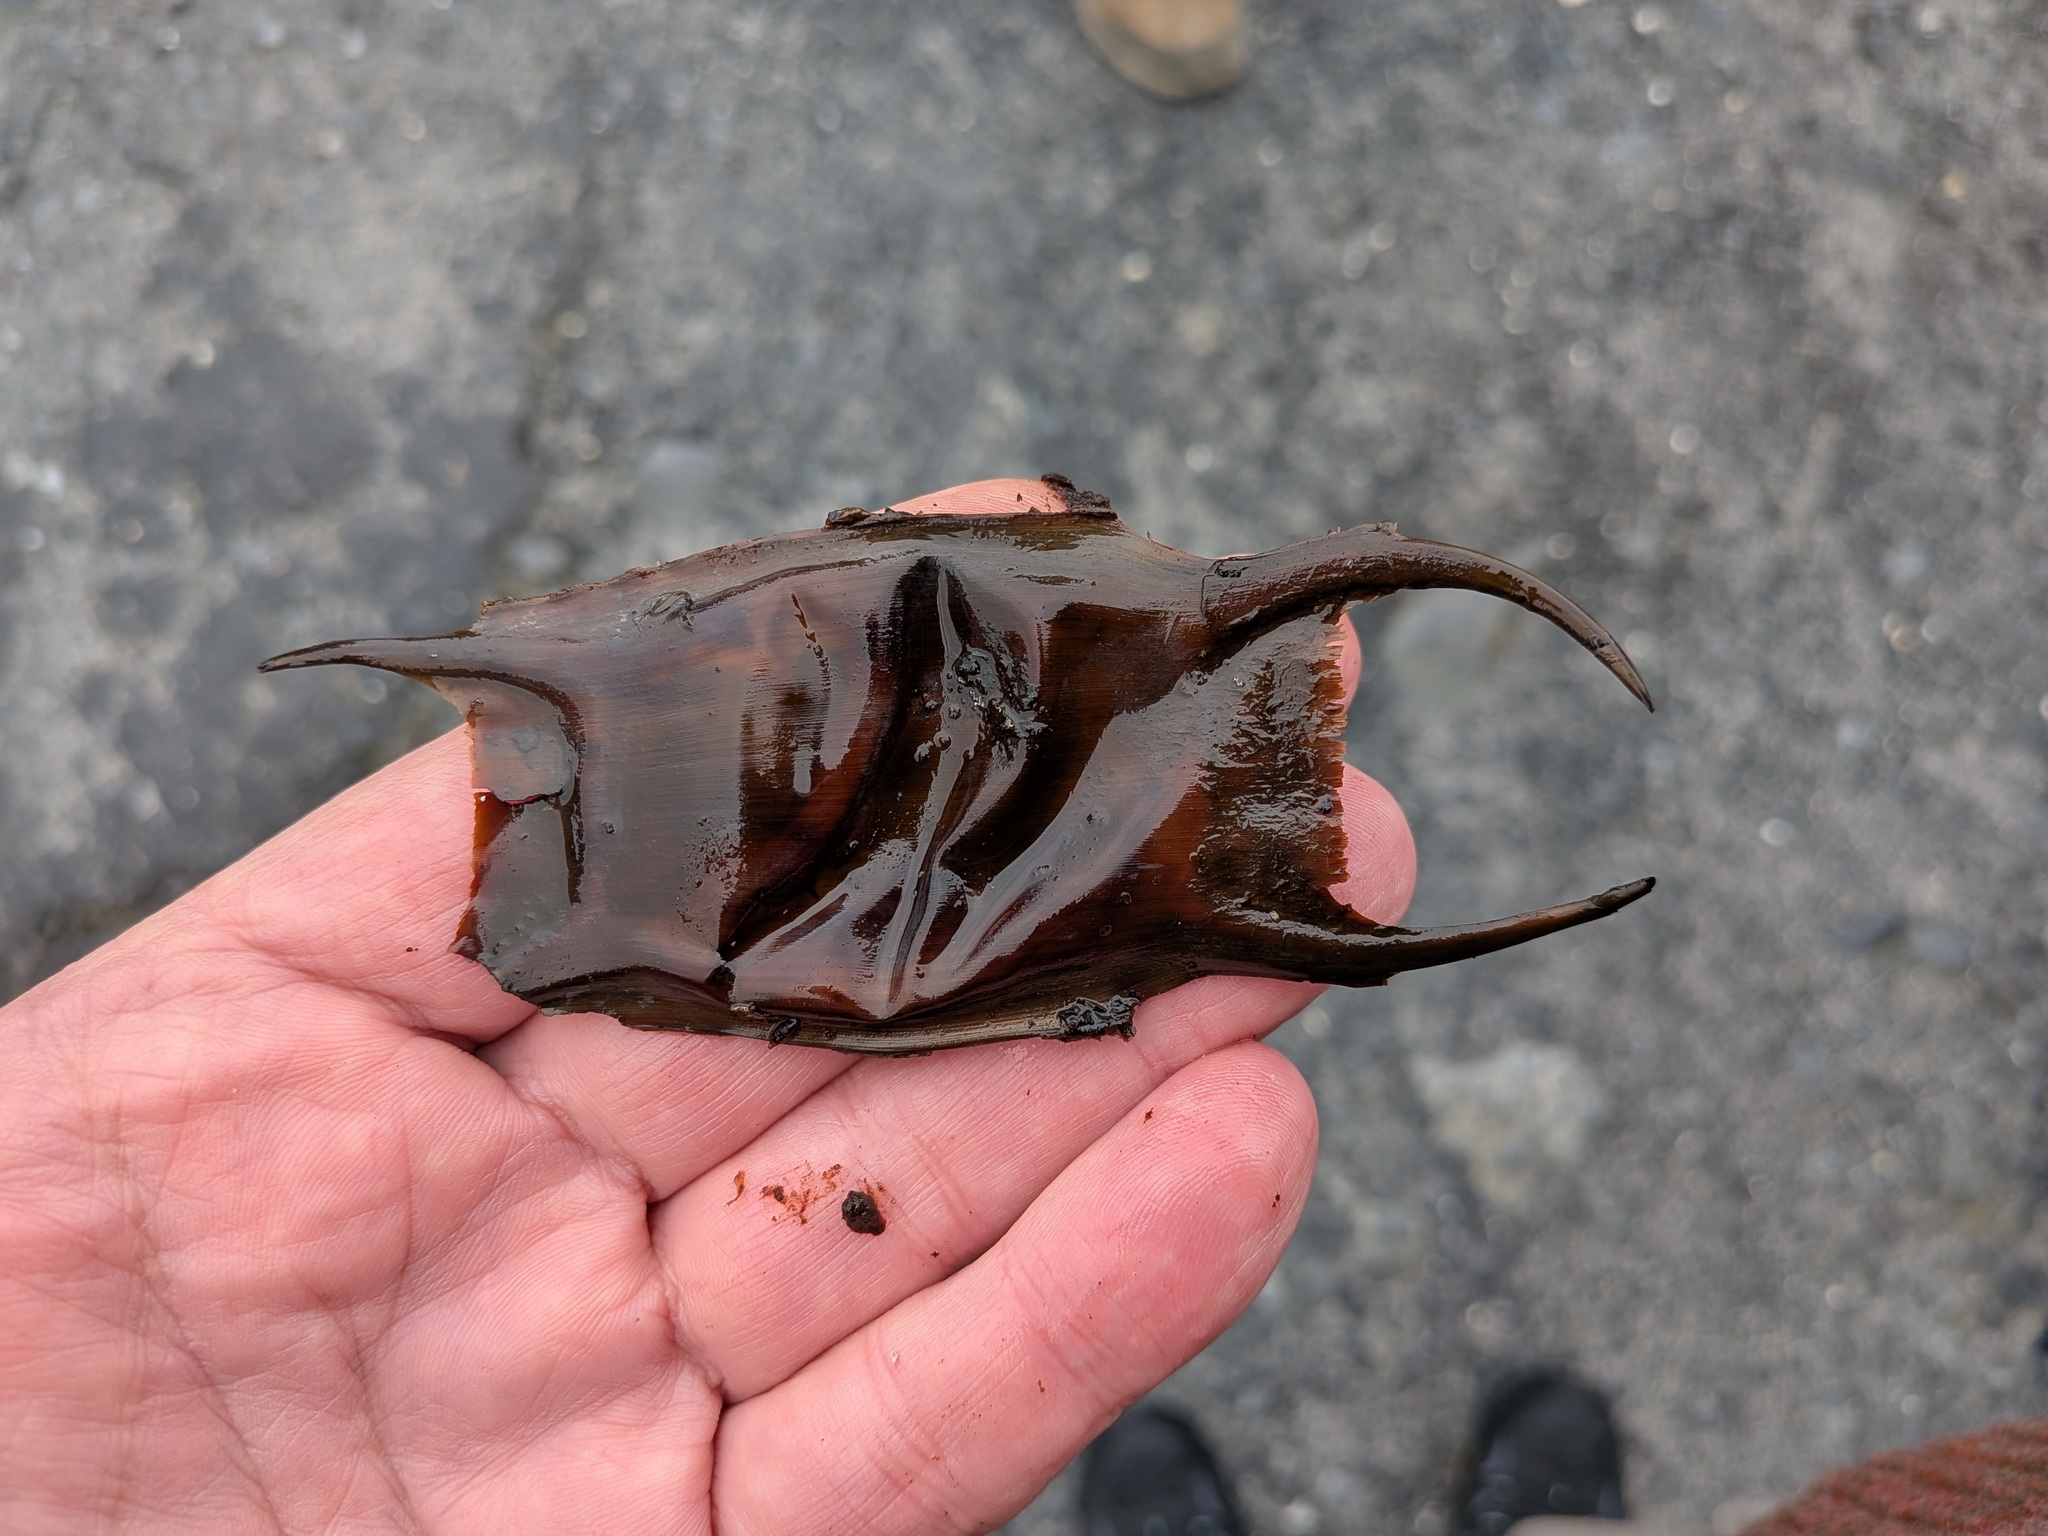
fish (species not among the labelled classes)